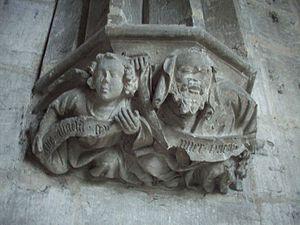
Culot sculpté d'un homme et un ange avec un phylactère: ""Ave Maria puer natus""."
L'abbaye Saint-Ouen de Rouen est l'un des principaux monuments de la ville de Rouen ; son église abbatiale est un exemple achevé de l'architecture gothique en Normandie.